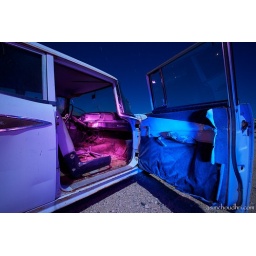
closeup of a blue light painted door on an american rambler in the pearsonville junk yard...